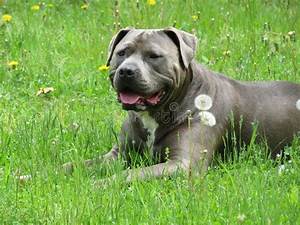
Label: dog